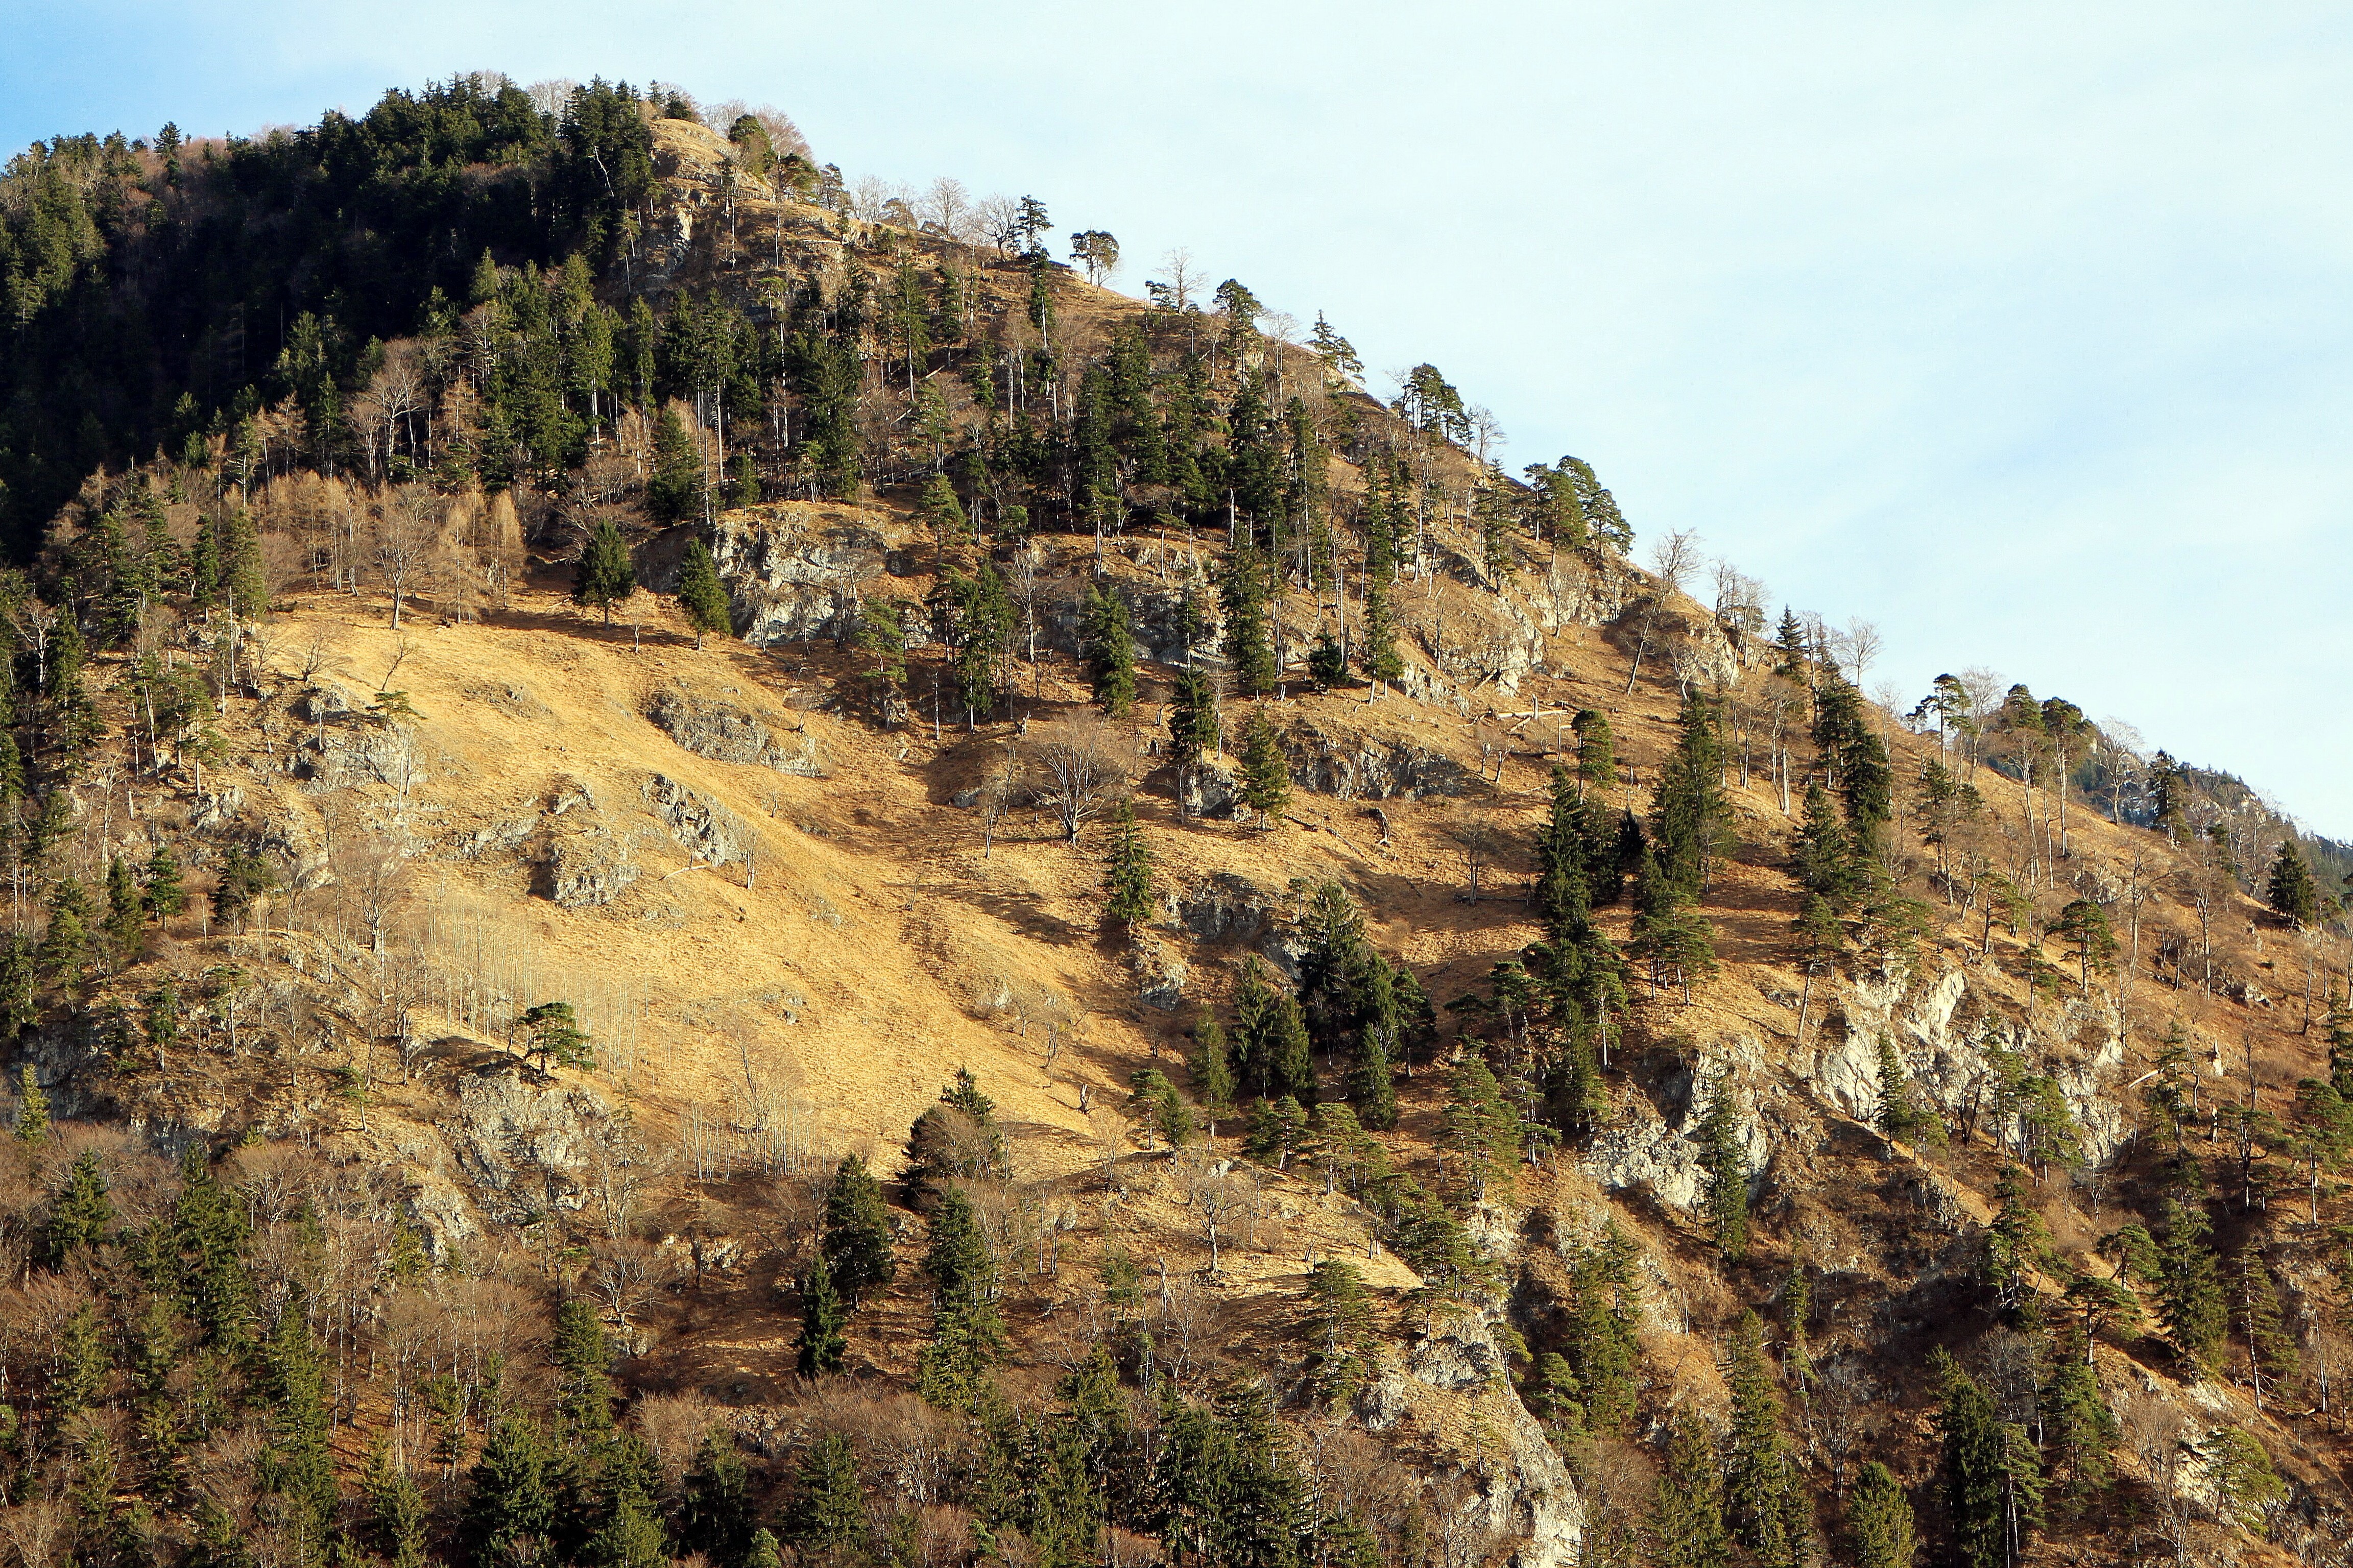
landscape, tree, rock, wilderness, mountain, trail, hill, valley, mountain range, cliff, autumn, terrain, ridge, summit, geology, spruce, plateau, firs, ecosystem, landform, karg, increase in, natural environment, geographical feature, mountainous landforms